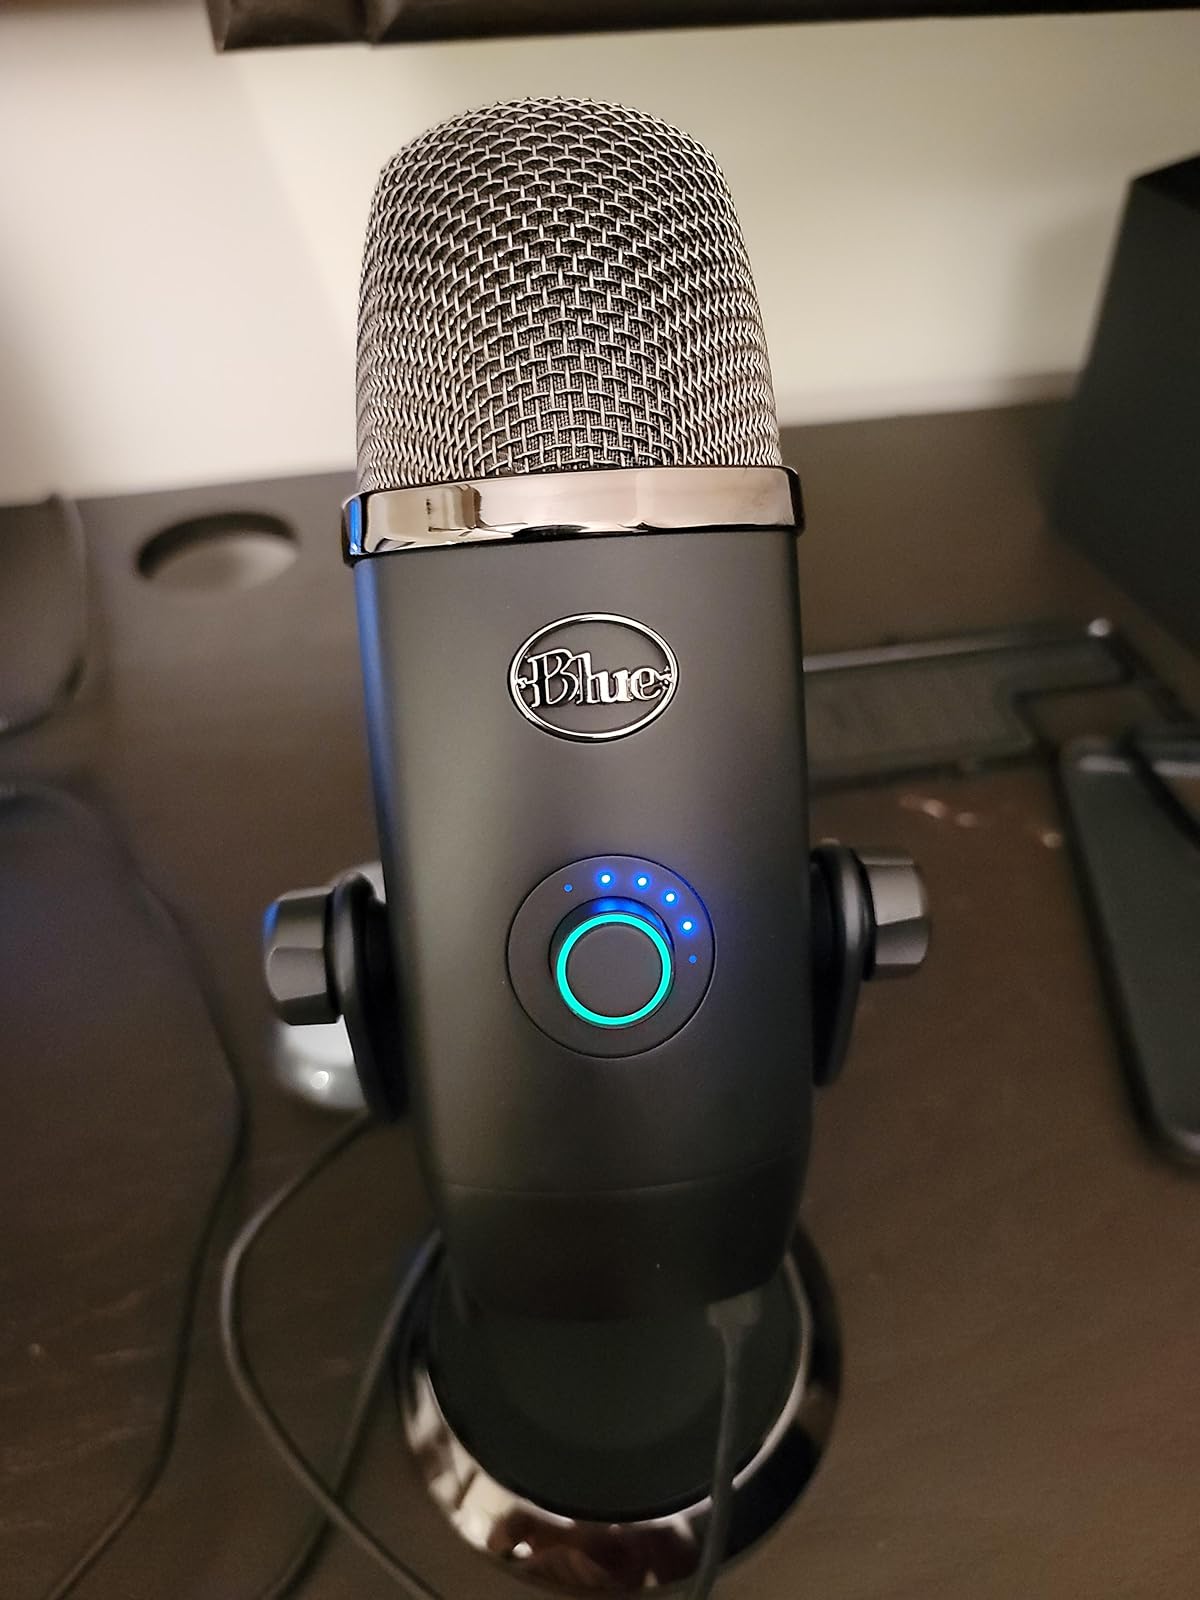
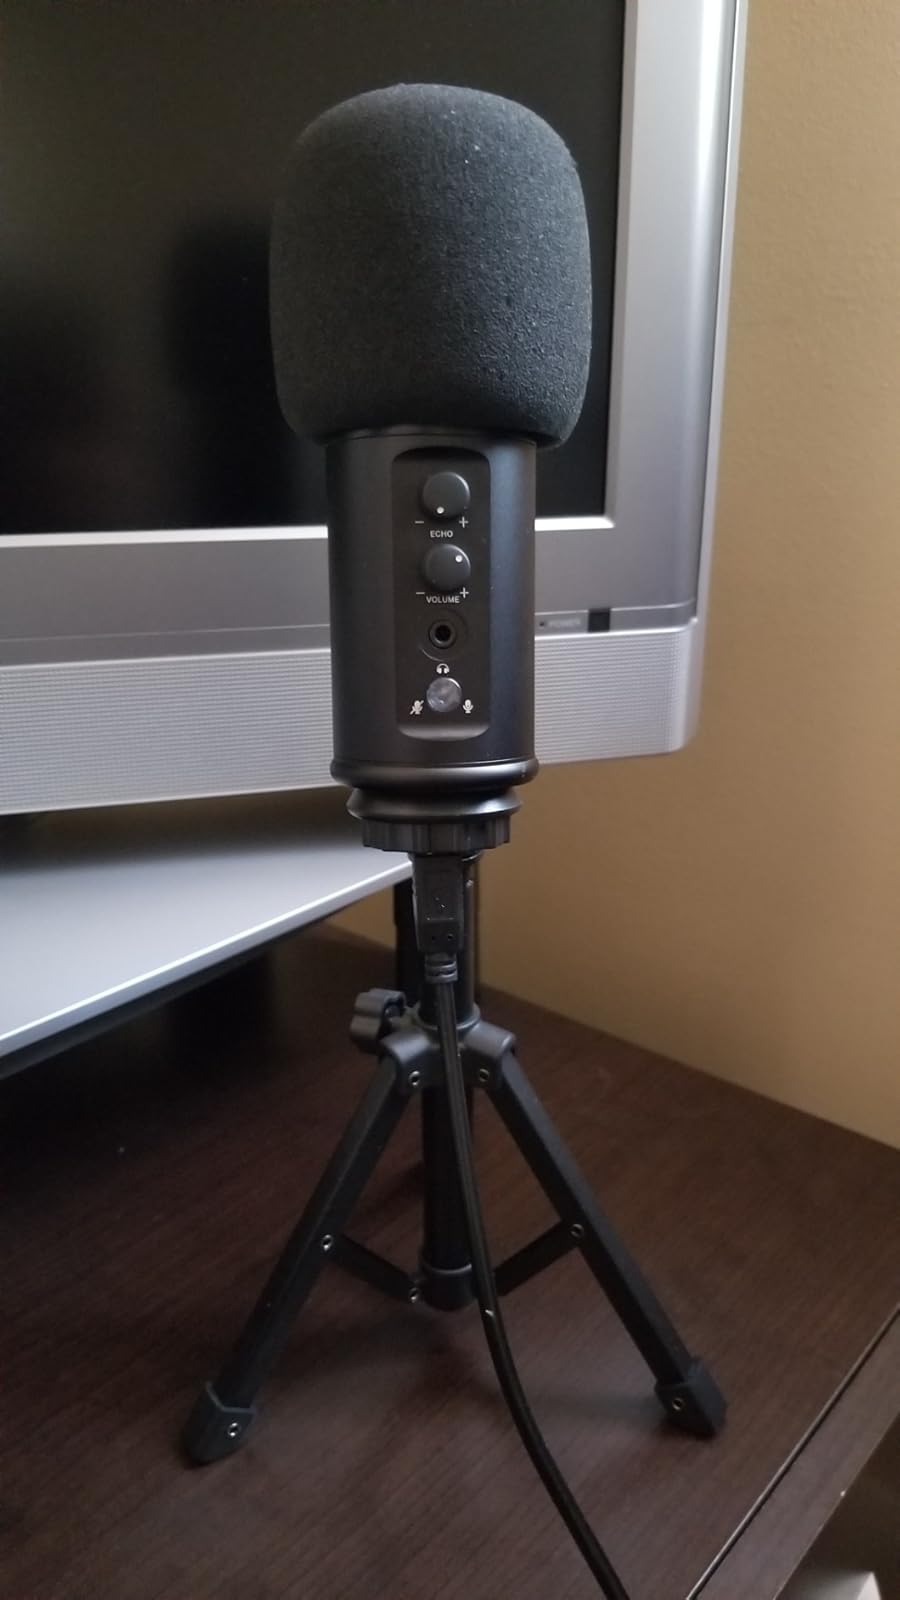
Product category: microphone
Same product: no